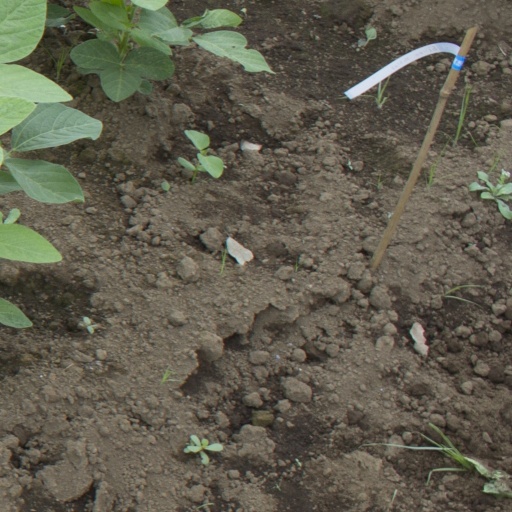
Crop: soybean